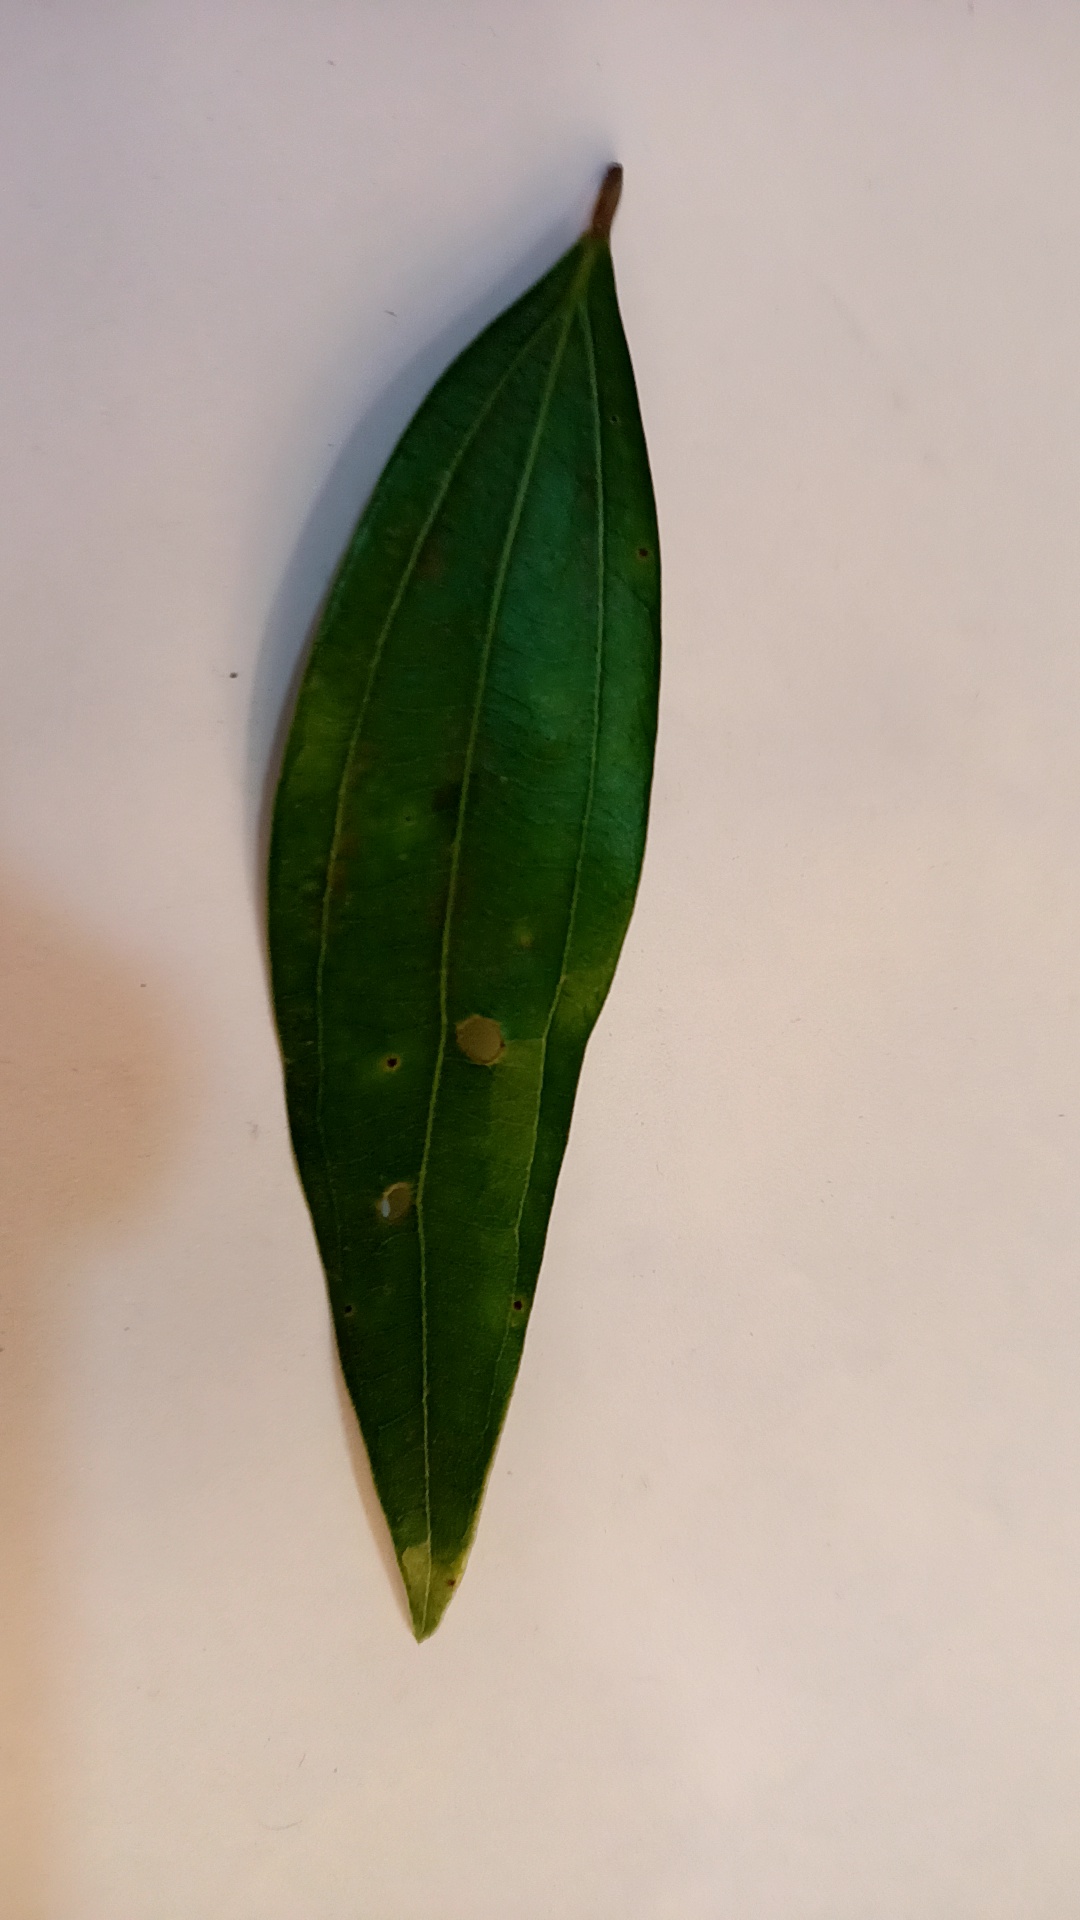
Label: Disease